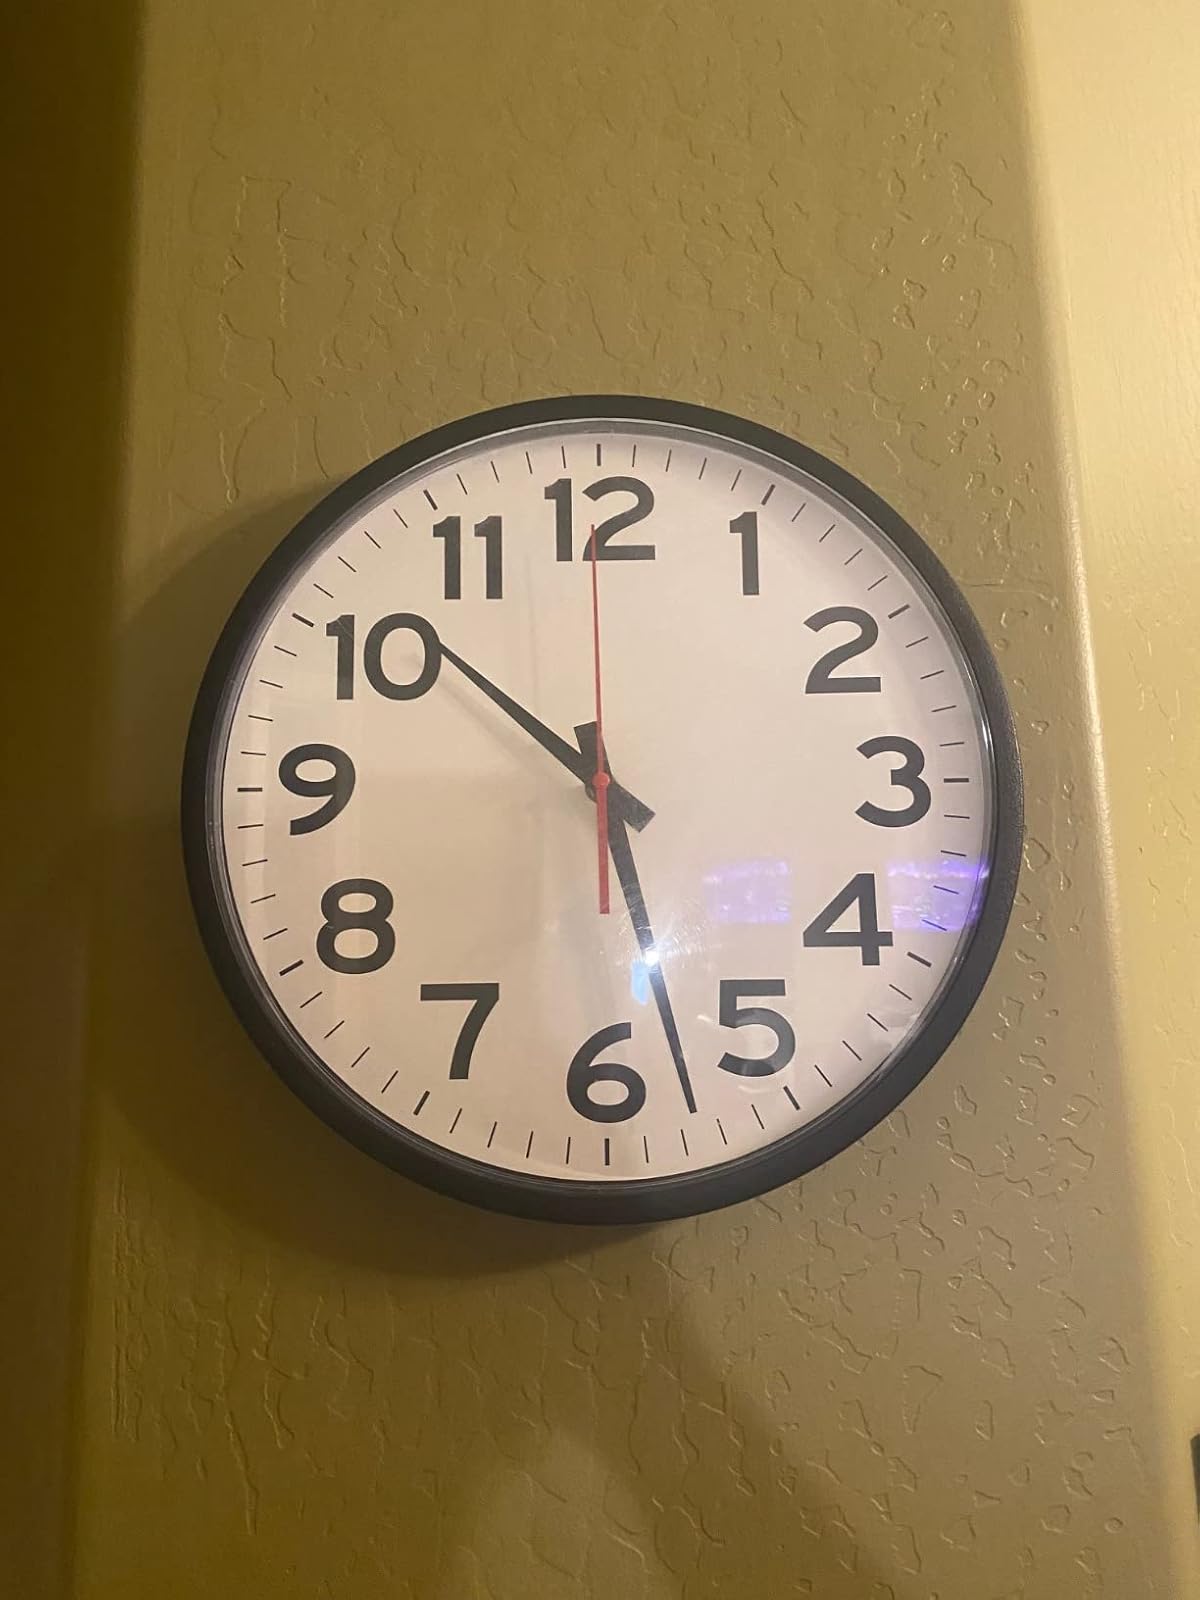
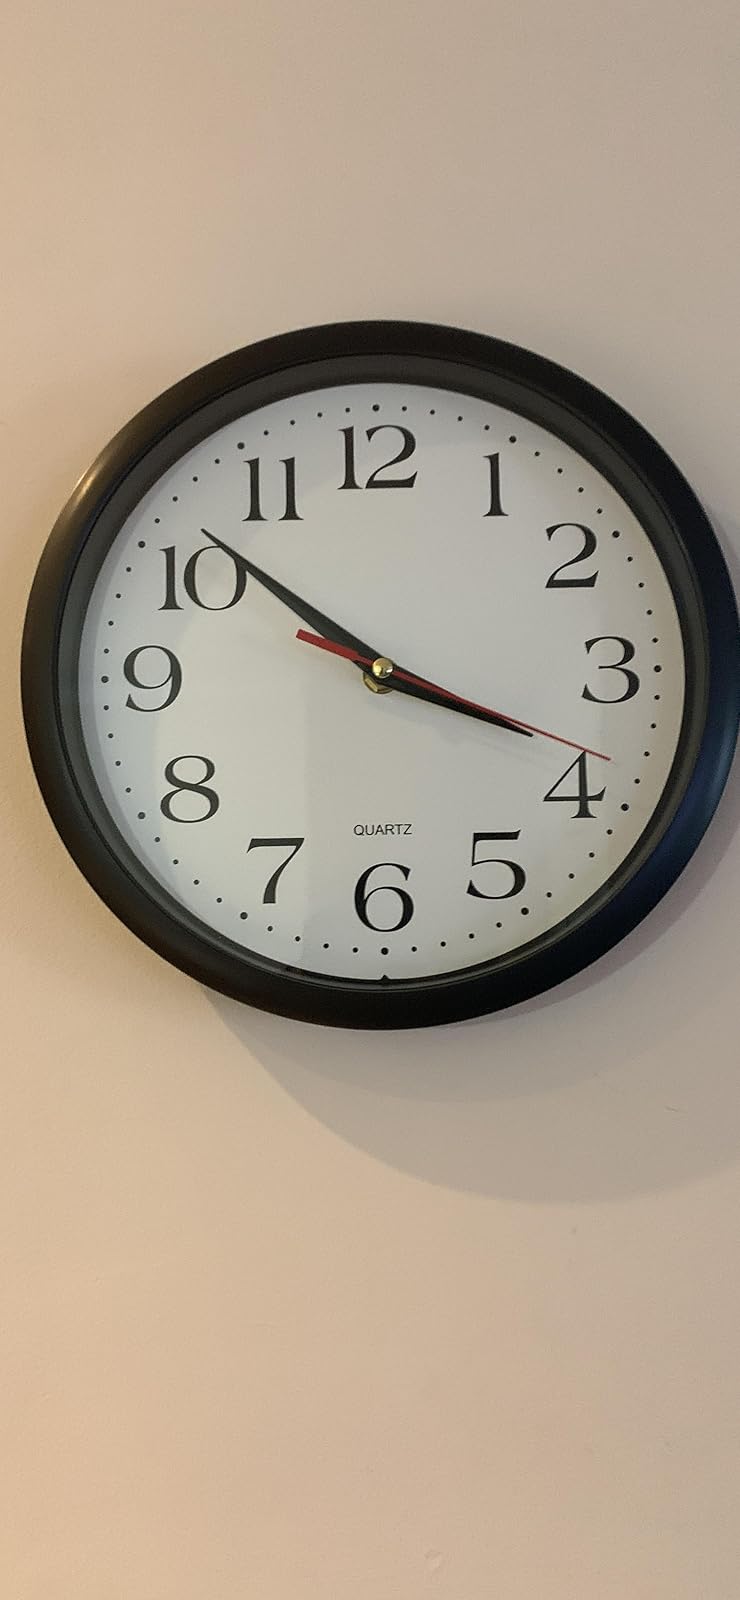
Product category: clock
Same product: no